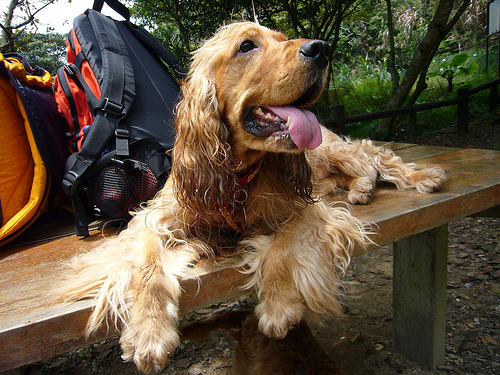
Animal: dog
Breed: english_cocker_spaniel